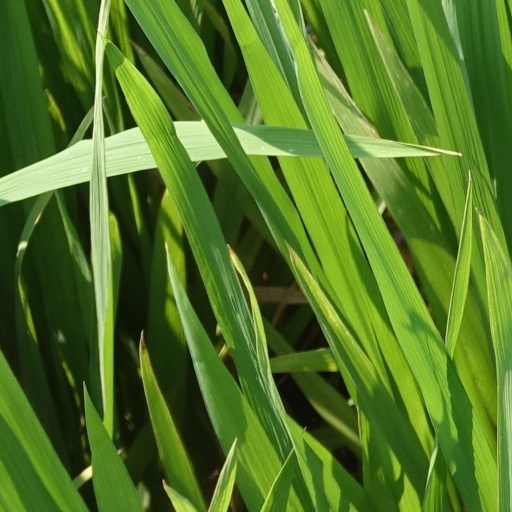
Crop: rice